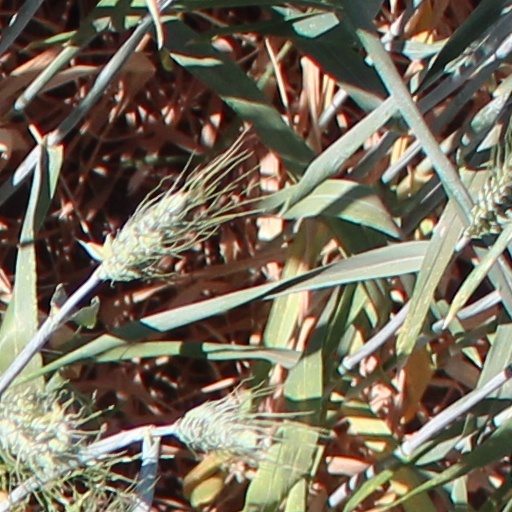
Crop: wheat